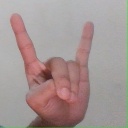
अक्षर: श